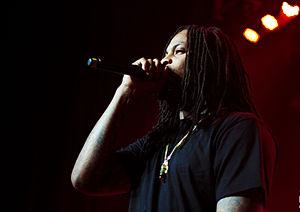
Waka Flocka Flame, de son vrai nom Juaquin Bertholimule Malphurs, né le 31 mai 1986 à South Jamaica, Queens, New York, est un rappeur américain, originaire d'Atlanta en Géorgie. En 2009, il signe aux labels 1017 Brick Squad et Warner Bros Records. Il devient un artiste populaire grâce aux singles O Let's Do It, Hard in da Paint et No Hands, cette dernière chanson ayant atteint la treizième place du Billboard Hot 100. Son premier album studio intitulé Flockaveli est publié en 2010. Son deuxième album studio, Triple F Life: Friends, Fans and Family, est publié le 8 juin 2012, et est précédé du single Round of Applause qui en est extrait.